Inspector Rex

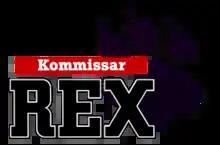

Inspector Rex (German: "Kommissar Rex"; Italian: "Il commissario Rex") is an Austrian-Italian police procedural television series created by Peter Hajek and Peter Moser. Originally an Austrian series aired from 1994 to 2004 on ORF 1, in 2008 it was revived under Austro-Italian production on Rai 1 and, from the next year, was made fully in Italy, with occasional episodes set in Austria. Rai 1 eventually cancelled the Austro-Italian production in June 2015, after eight Italian seasons.